Rajputana Agency

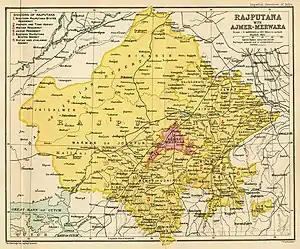
Rajputana Agency and Ajmer-Merwara Province, 1909

In the time of the British Raj, the majority of the people were occupied in agriculture. In the large towns banking and commerce flourished. In the north, the staple products for export were salt, grain, wool and cotton, and in the south opium and cotton. The major imports included sugar, hardware and piece goods. Rajputana had relatively little industrial production. The principal manufactures were cotton and woolen goods, metalwork, ivory carving, and other handicrafts which were chiefly carried on in the eastern states. The system of agriculture was very simple; in the drier country west of the Aravalli Range only one crop was raised in the year, while in other parts south and east of the Aravallis two crops were raised annually, and various kinds of cereals, pulses and fibres are grown. In the desert tracts fine breeds of camels, cattle, horses and sheep were to be found wherever there is pasturage. Irrigation, mostly from wells, was almost confined to the northern portion. Rajputana was traversed throughout by the Rajputana railway, with its Malwa branch in the south, and diverging to Agra and Delhi in the north. Jodhpur, Udaipur and Bikaner had constructed branch railways at their own cost, the first of which was extended in 1901 to Hyderabad in Sindh. In 1909 another line was opened running north near the eastern boundary from Kotah to Bharatpur.